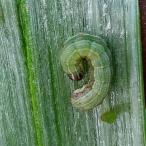
Crop: Onion
Condition: caterpillar-p